Thompson Twins

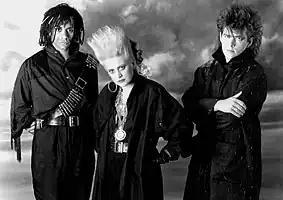
Thompson Twins in 1985, left to right: Joe Leeway, Alannah Currie and Tom Bailey.

Thompson Twins were an English pop band, formed in 1977 in Sheffield. Initially a new wave group, they switched to a more mainstream pop sound and achieved considerable popularity during the early and mid-1980s, scoring a string of hits in the United Kingdom, the United States, and around the world. In 1993, they changed their name to Babble, to reflect their change in music from pop to dub-influenced chill-out. They continued as Babble until 1996, at which point the group permanently broke up.